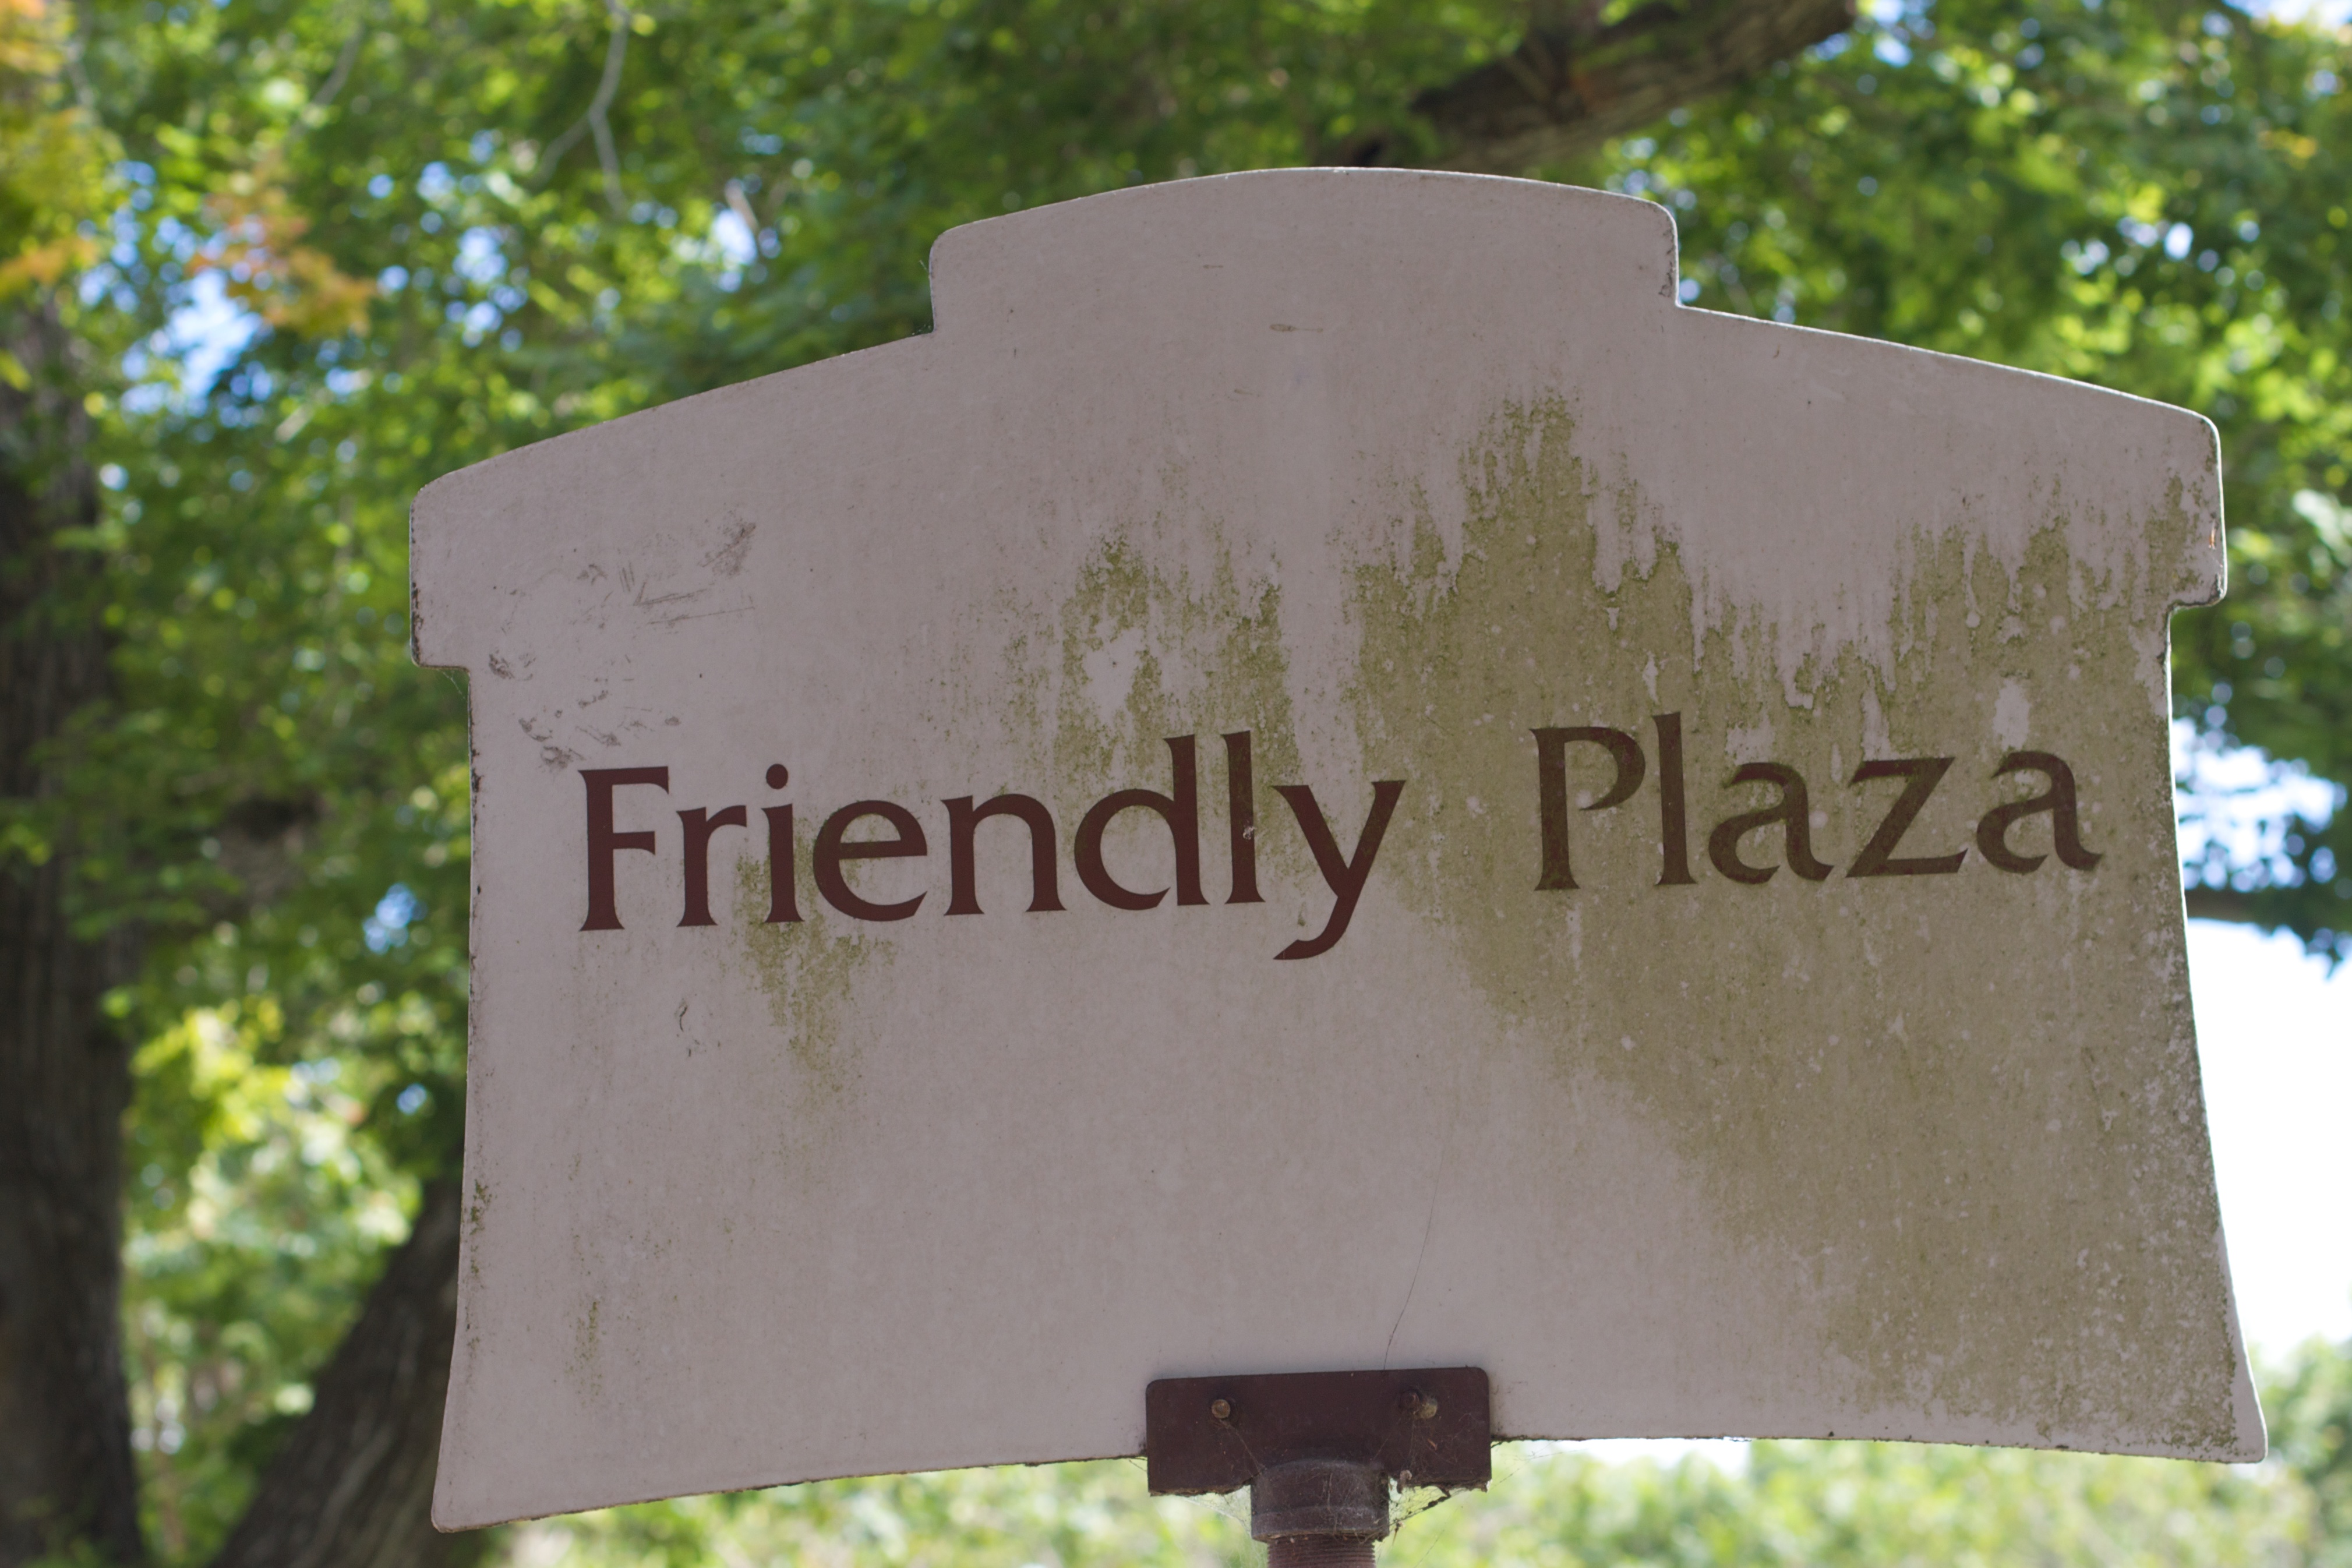
monument, sign, cemetery, grave, memorial, headstone